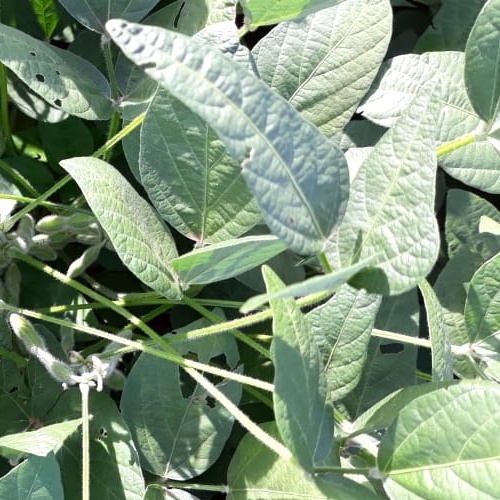
Label: Caterpillar